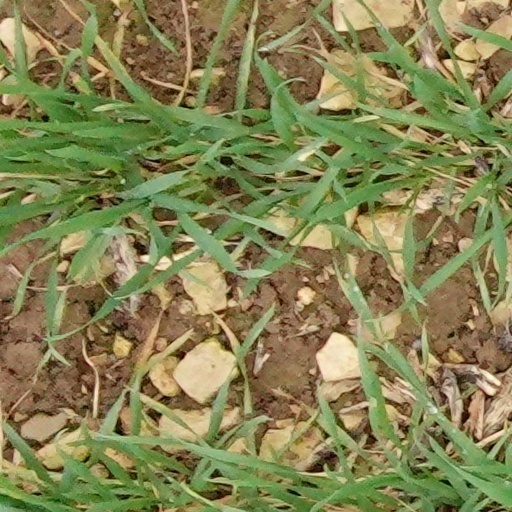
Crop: wheat